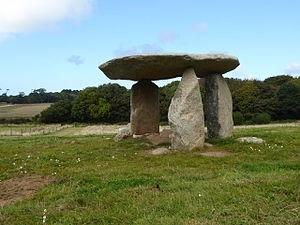
Cette liste non exhaustive recense les principaux sites mégalithiques en Cornouailles.